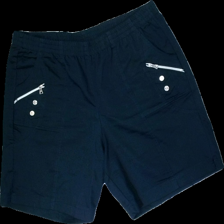
View: front
Type: Shorts
Category: Ladies
Brand: Pure Instinct
Colors: Blue
Material: 100%cotton
Cut: Regular
Size: 50
Season: Summer
Smell: Minor
Price range: 50-100
Recommended usage: Reuse